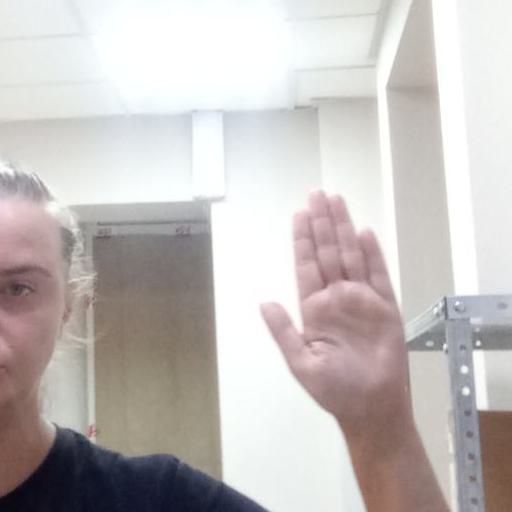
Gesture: stop